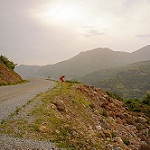
Label: mountain